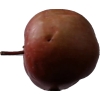
Label: Apple 18